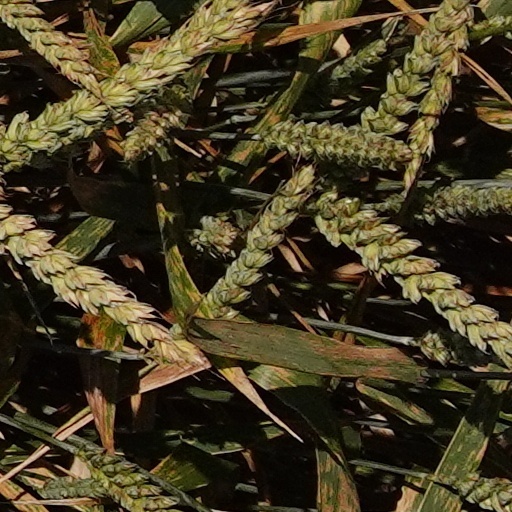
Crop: wheat